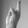
ASL letter: R